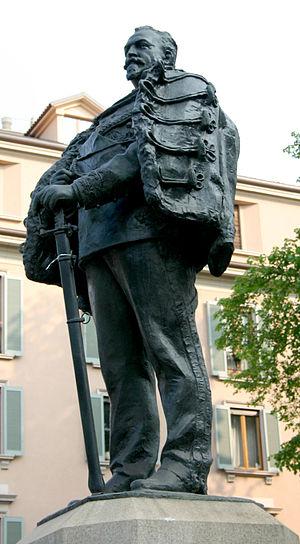
Giuseppe Dezza est un général et un patriote italien. Il est sénateur de la XVIᵉ législature du Royaume d'Italie.